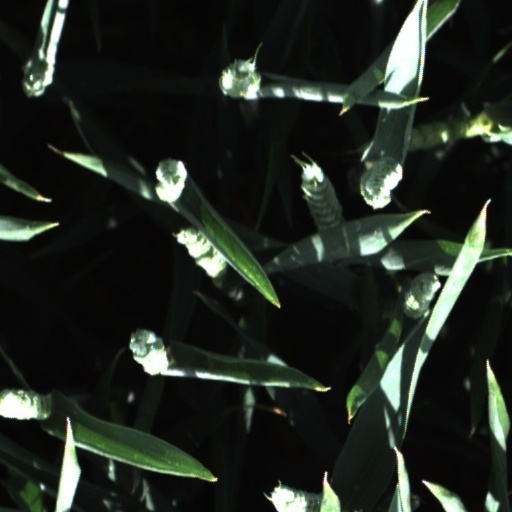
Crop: wheat